"Agathis" jurassica

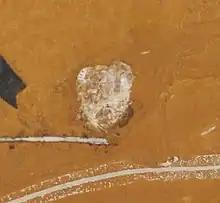
Reproductive cone of "Agathis jurassica"

""Agathis"" "jurassica is an extinct coniferous tree found in the Talbragar Fish Beds of New South Wales. The beds were discovered in 1889 near the Farrs Hills in the Talbragar River valley. Specimens from the area were briefly examined by Australian palaeontologists upon discovery and published by R. Etheridge Jr. later that year. The initial classification identified "Agathis jurassica" as "Podozamites lanceolatus". This name was upheld through further inspections by Walkom in 1921, but the species was reclassified as "Agathis jurassica" in 1981 by Mary White. In 1999, placement in "Agathis" was doubted, and the species has been referred to as Podozamites jurassica". The species is found predominantly in the Southern Hemisphere with marginal expanses into the Northern Hemisphere.